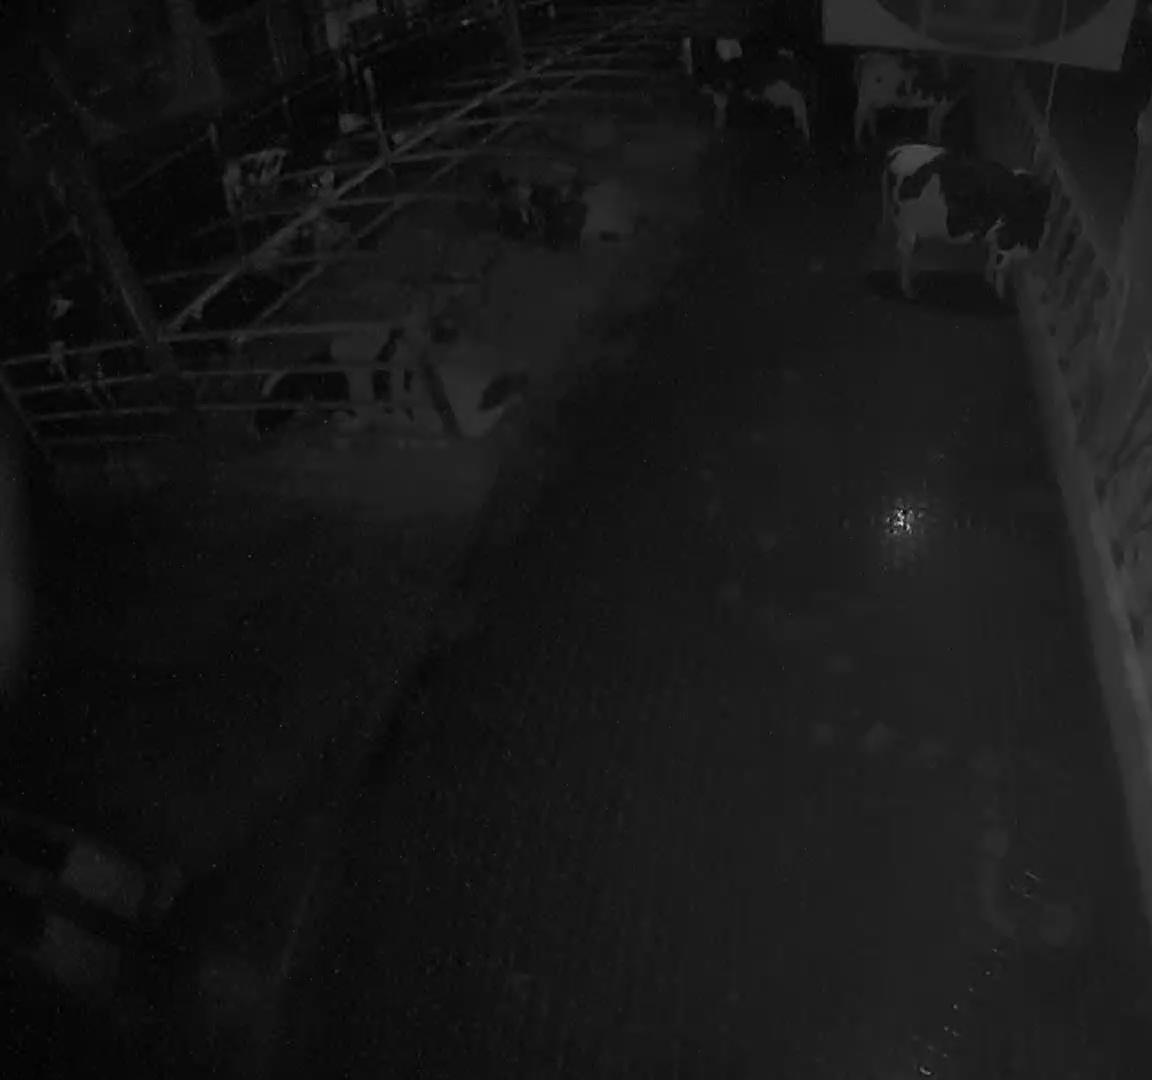
Number of cows: 8